Louis Fabien

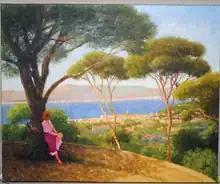

Fabien was born in L'Isle-Jourdain in the French département of Vienne in January 1924.